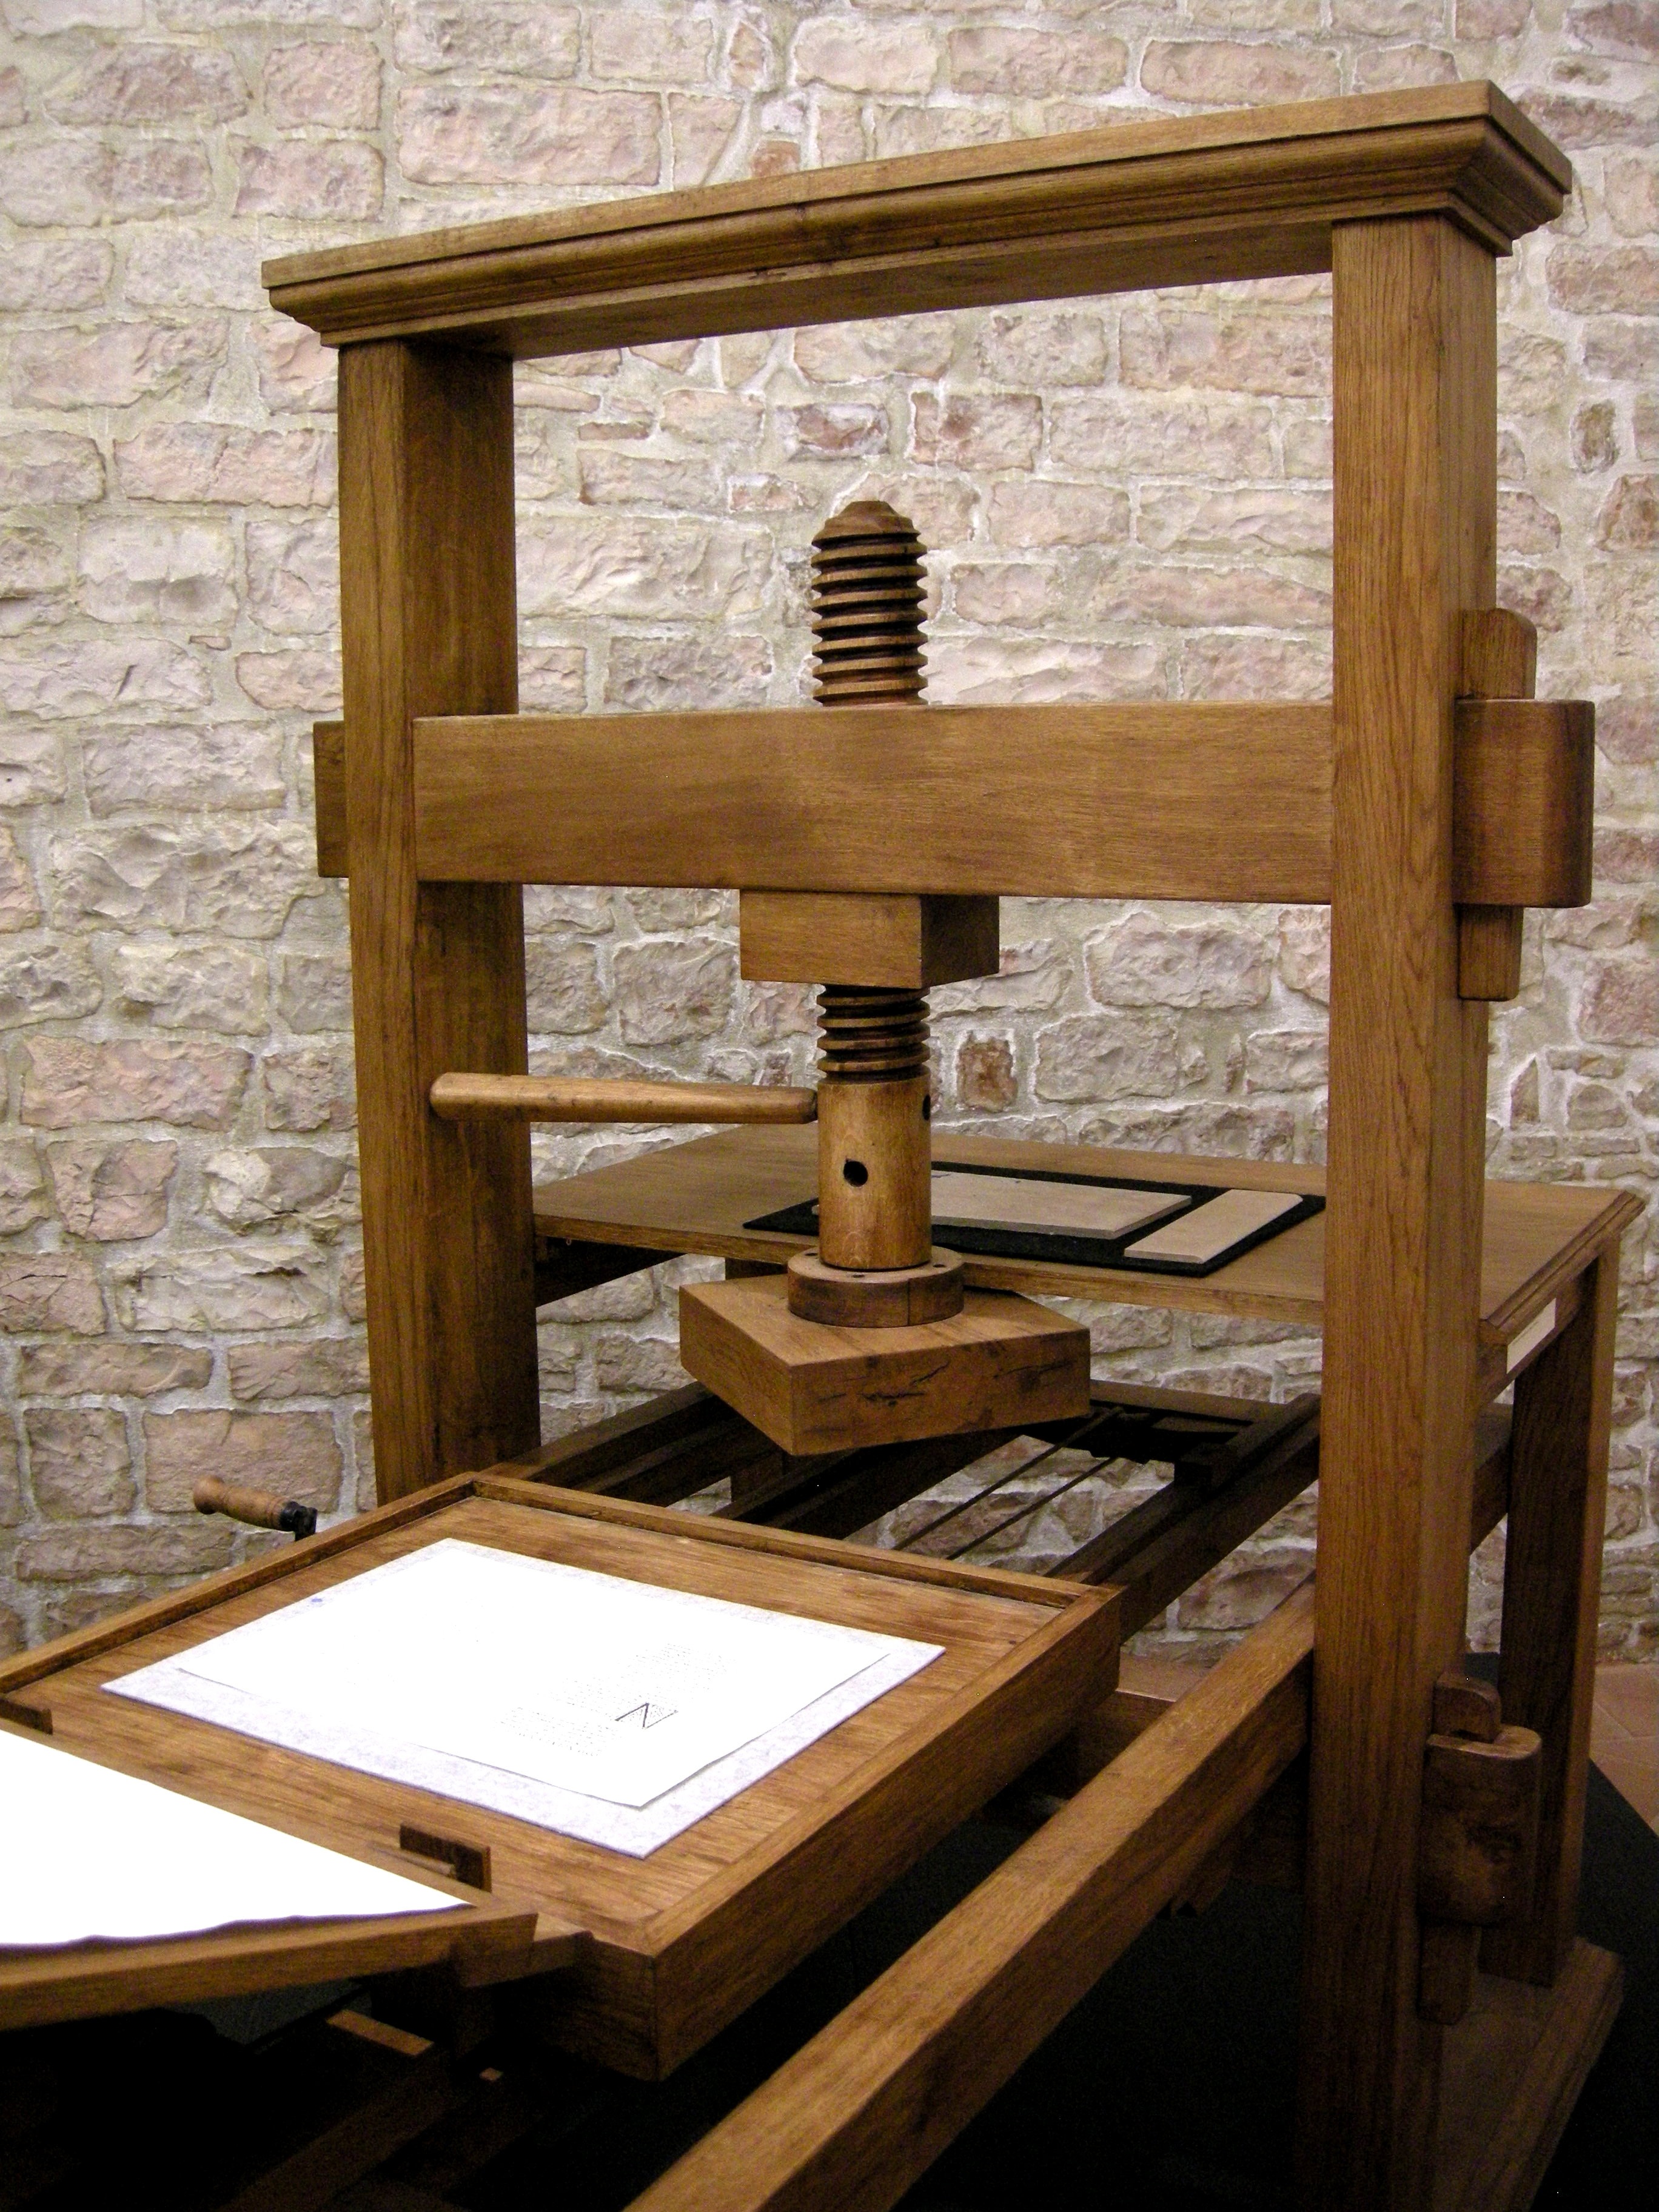
table, book, wood, tan, typography, shelf, furniture, printing, art, shelving, printshop, man made object